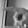
ASL letter: P